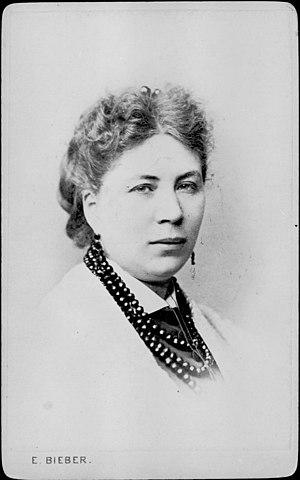
Désirée Artôt (1835–1907), mezzo-soprano belge.
Fatum, fantaisie symphonique en ut mineur, op. 77, est un poème symphonique de Piotr Ilitch Tchaïkovski composé en 1868. Il est créé en 1869, mais Tchaïkovski détruisit la partition et celle-ci ne fut publiée que trois ans après sa mort, avec un numéro d'opus posthume. Il introduit pour la première fois dans l’œuvre du compositeur russe la notion du « fatum », du destin, appelée à jouer un rôle très important par la suite. Élaborée au moment de l’histoire d’amour avec la cantatrice belge Désirée Artôt, elle est dédiée au chef du Groupe des Cinq Mili Balakirev. Ce dernier n’appréciera guère l’ouverture, mais profitera des bonnes dispositions de Tchaïkovski à son égard pour l’orienter et l’inciter à composer ce qui sera le premier chef d’œuvre incontesté de Tchaïkovski, l’ouverture-fantaisie Roméo et Juliette.